Blue Network

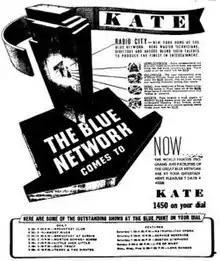
This 1944 advertisement for KATE in Albert Lea, Minnesota, while it dates from after the sale by NBC of the Blue Network, shows how the Blue Network continued to have access to NBC facilities; in this case, the famed radio studios at Rockefeller Center in New York City.

In June 1942, The United States Supreme Court upheld the jurisdiction of the FCC over the issuance of rules relating to chain broadcasting. While the FCC litigation continued in the wake of this ruling, the public and private antitrust litigation was held in abeyance.